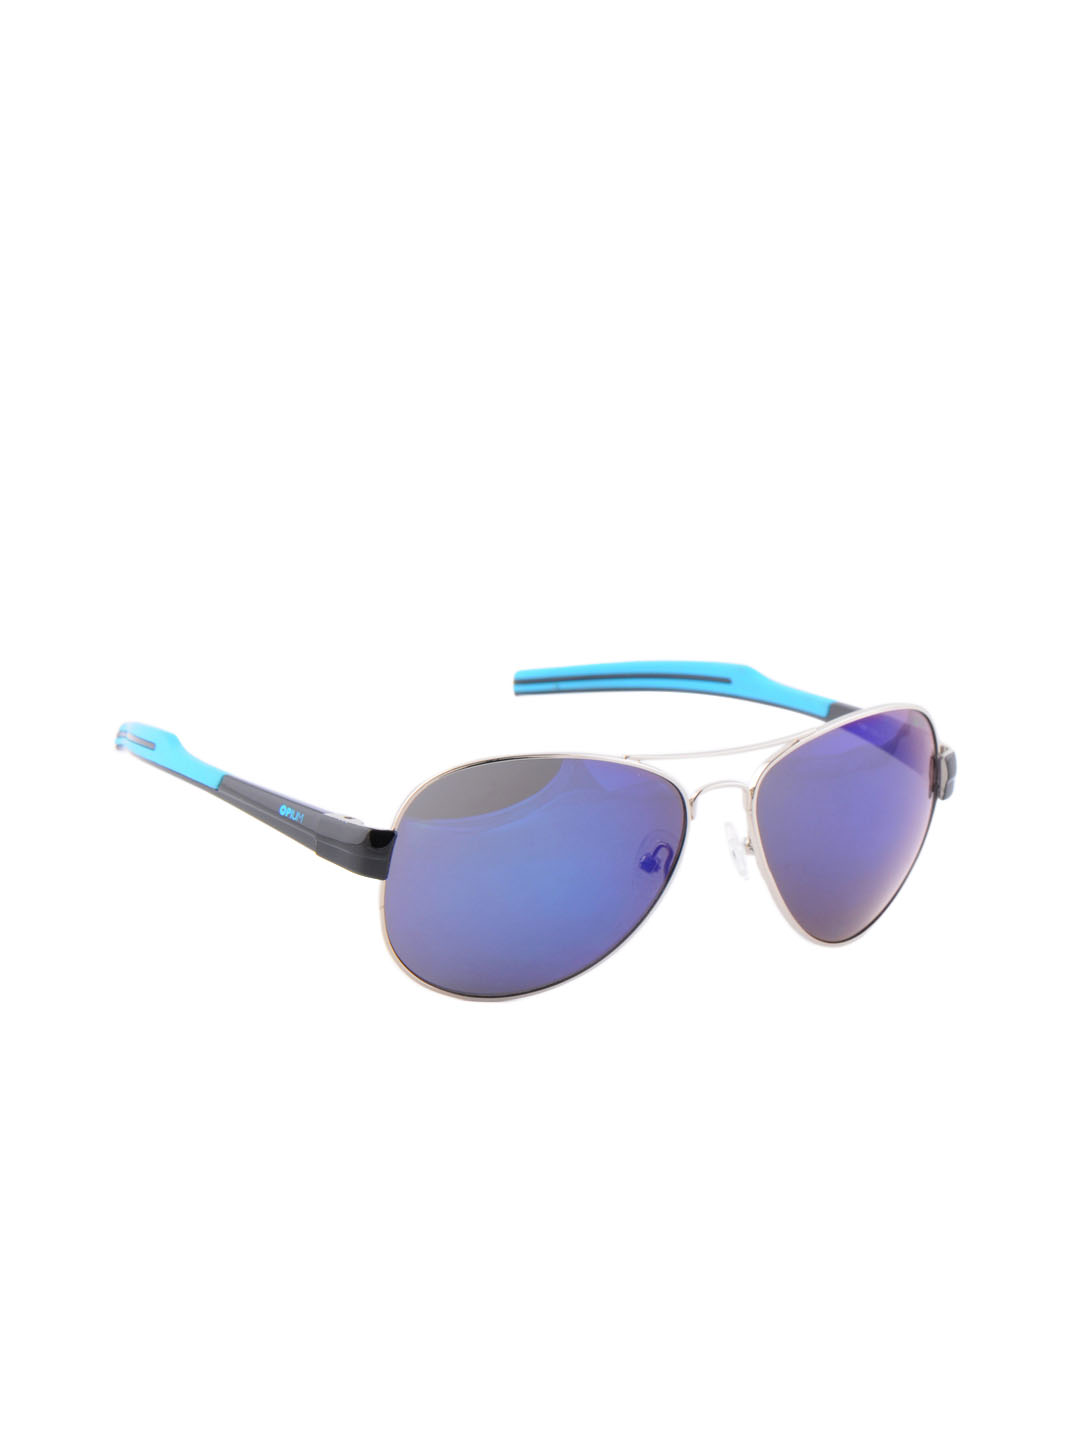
Opium Men Aviator Blue Sunglass
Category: Accessories / Eyewear / Sunglasses
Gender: Men
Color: Blue
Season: Winter 2016
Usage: Casual